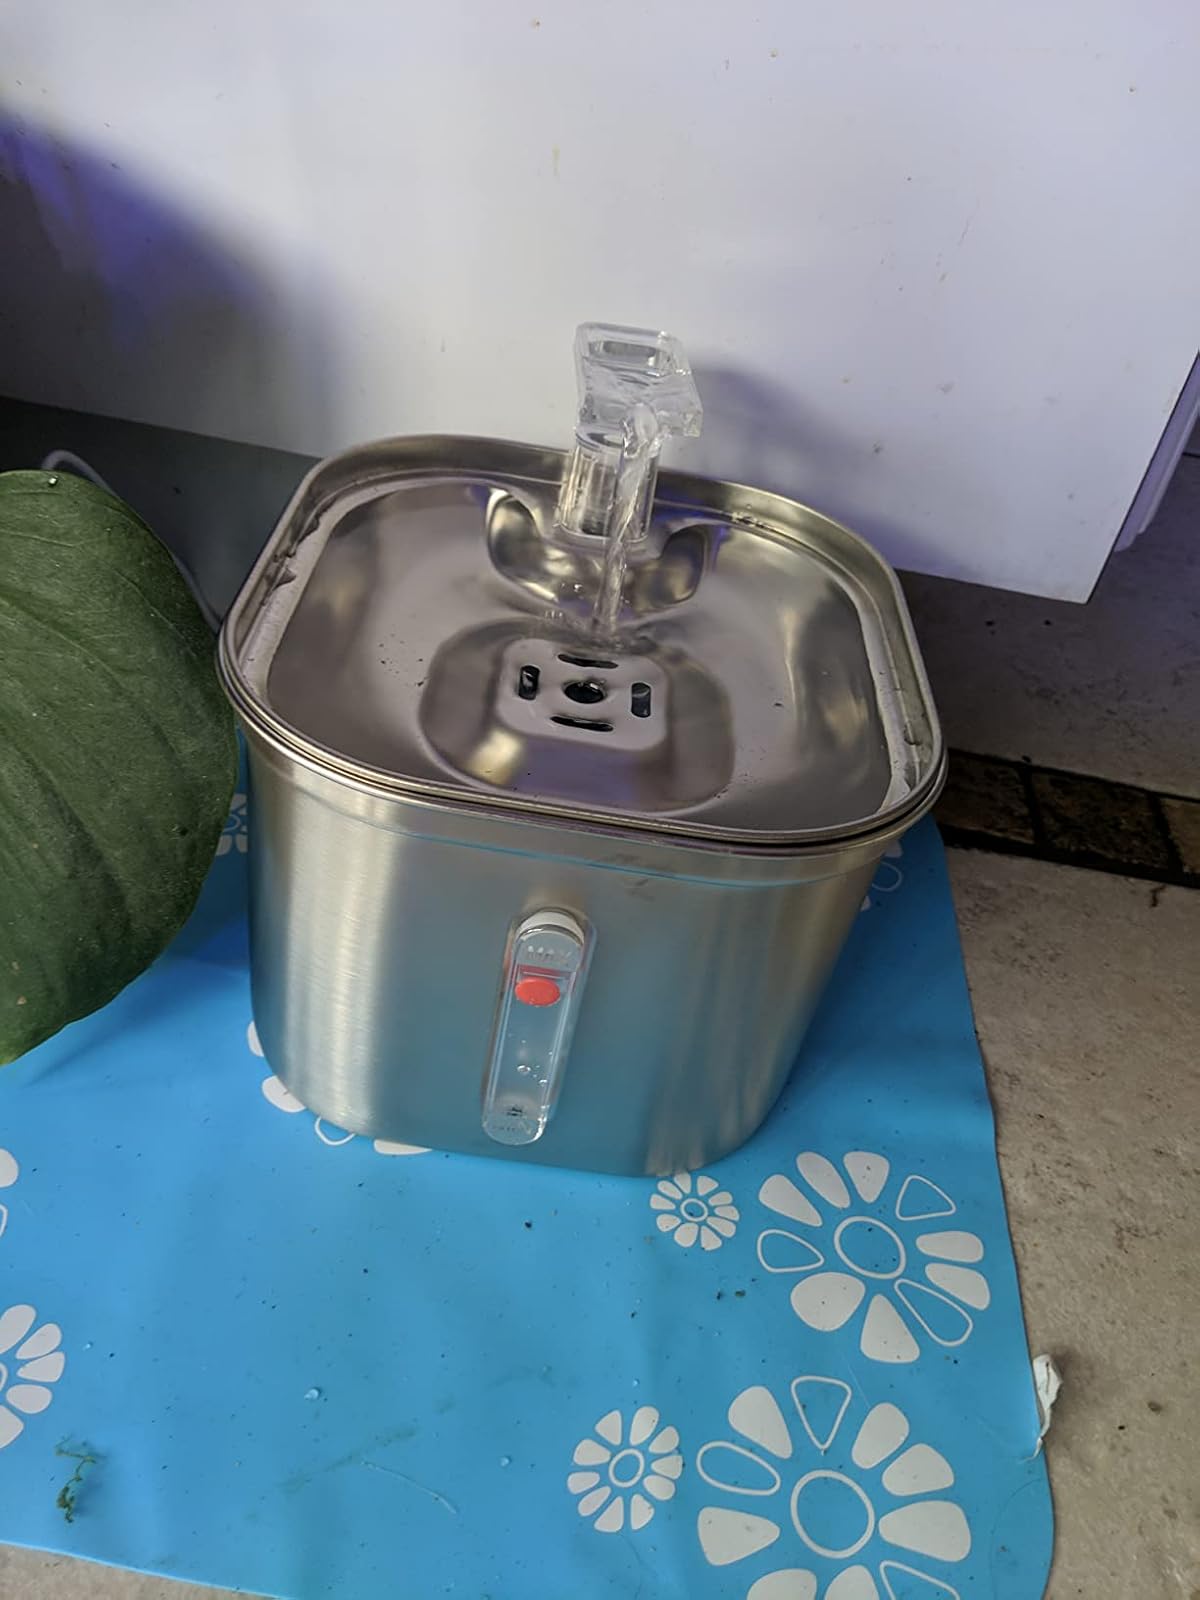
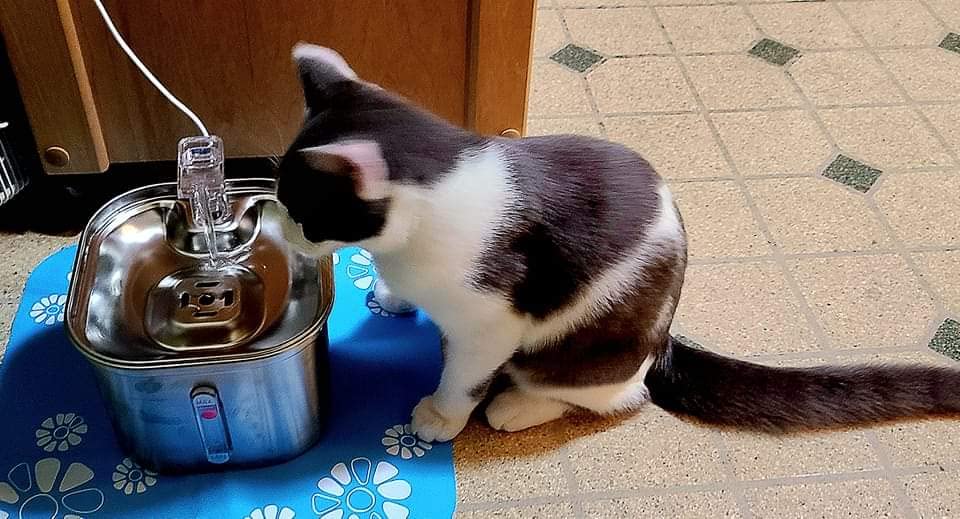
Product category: items_bowl
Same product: yes